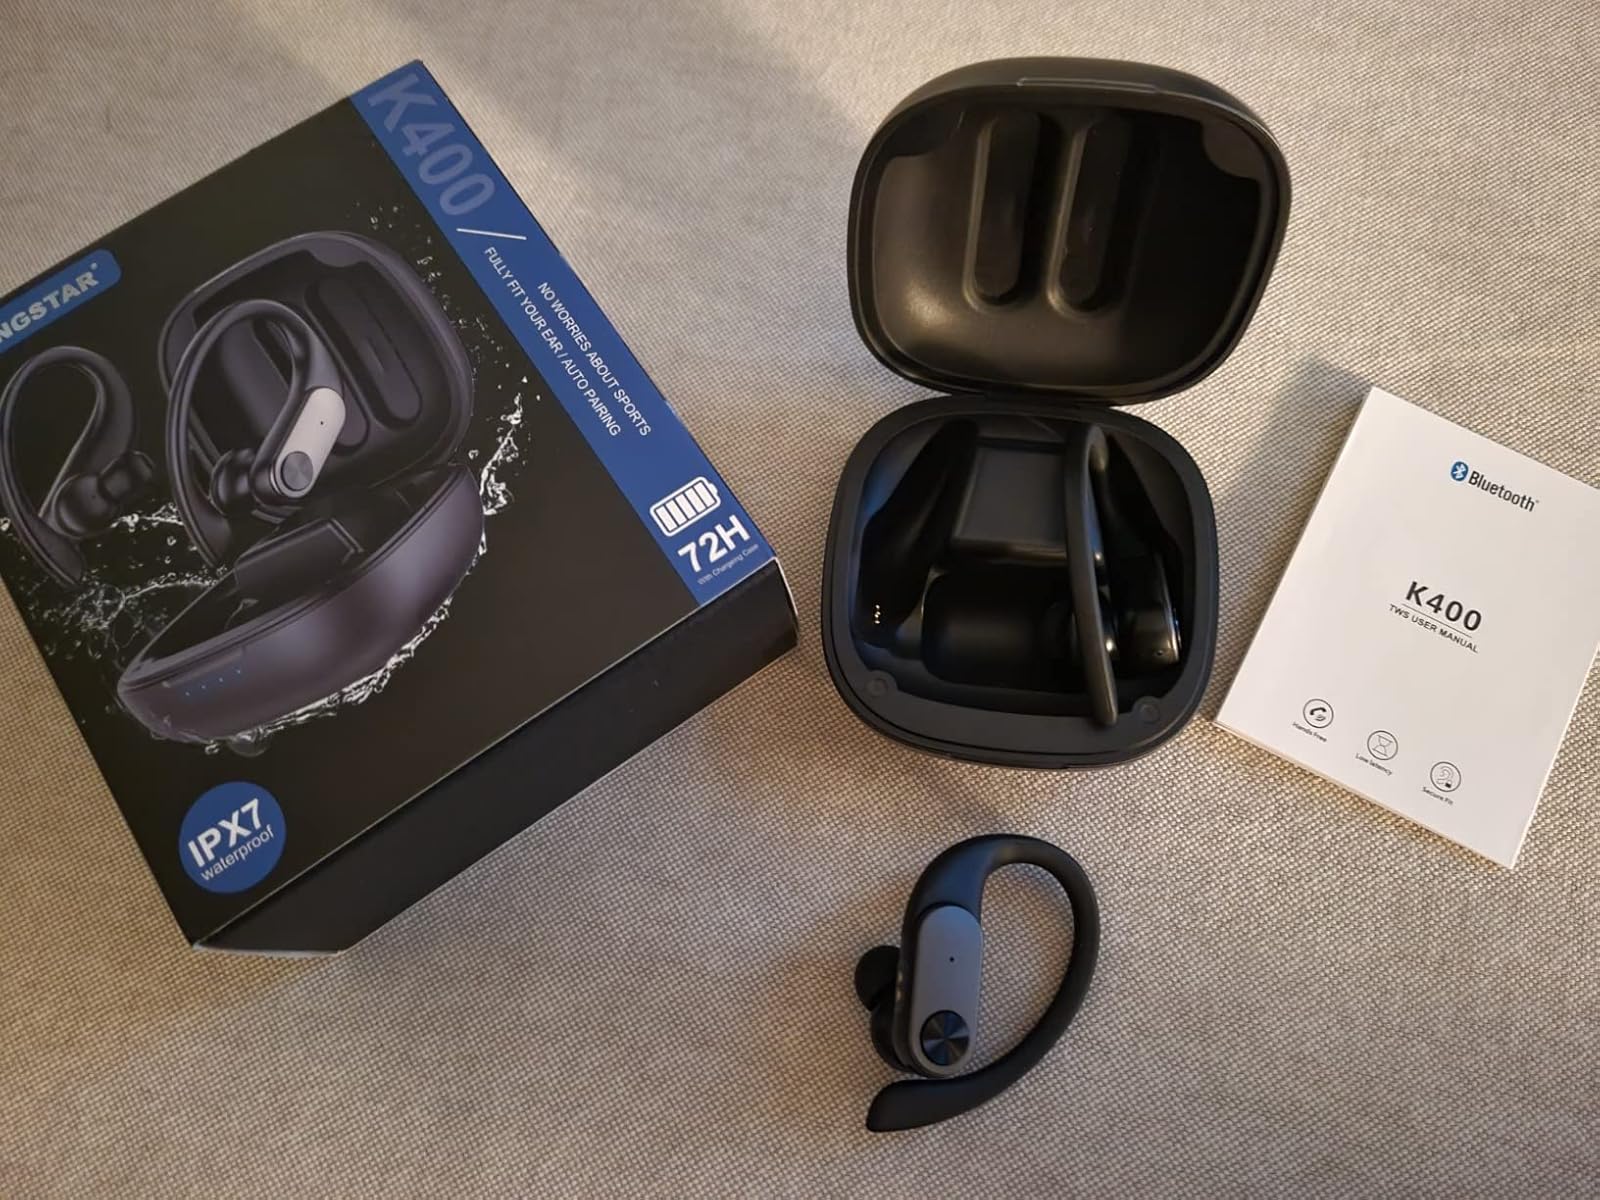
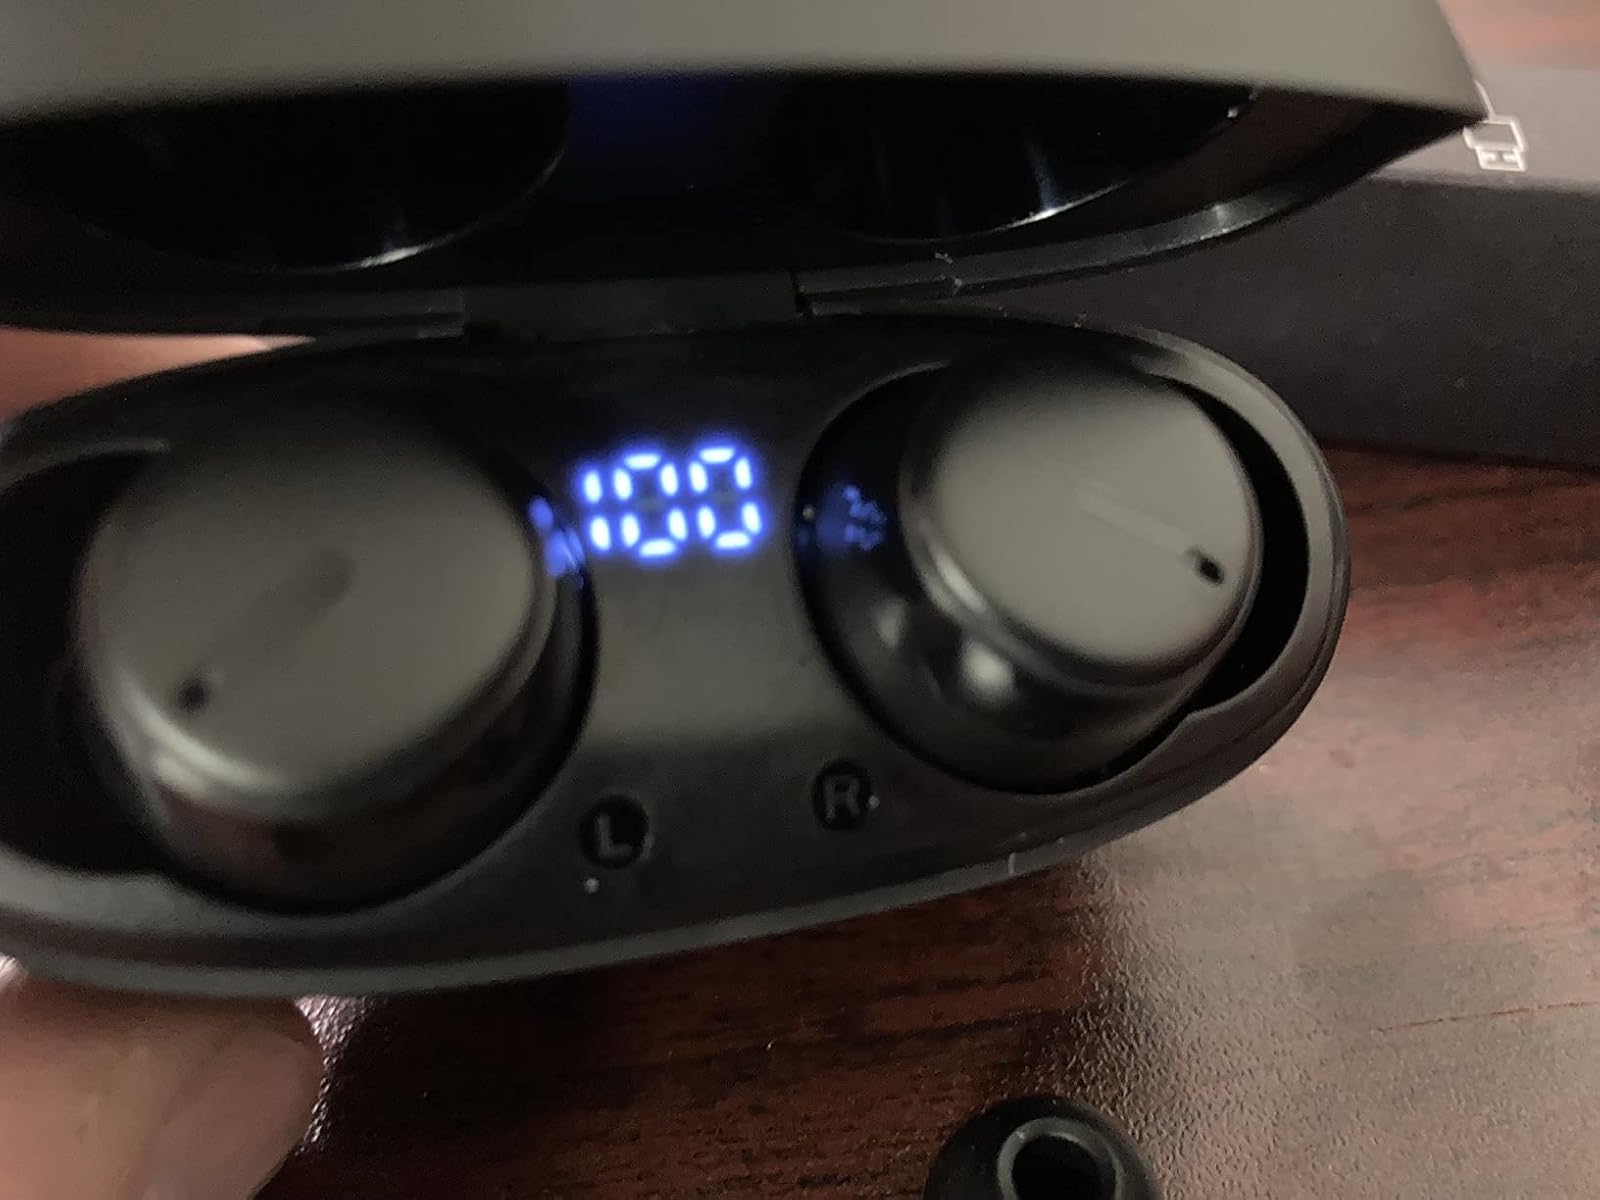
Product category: earbuds
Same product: no